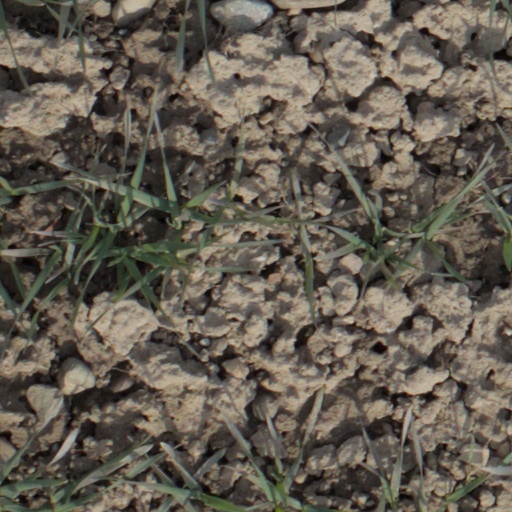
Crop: wheat